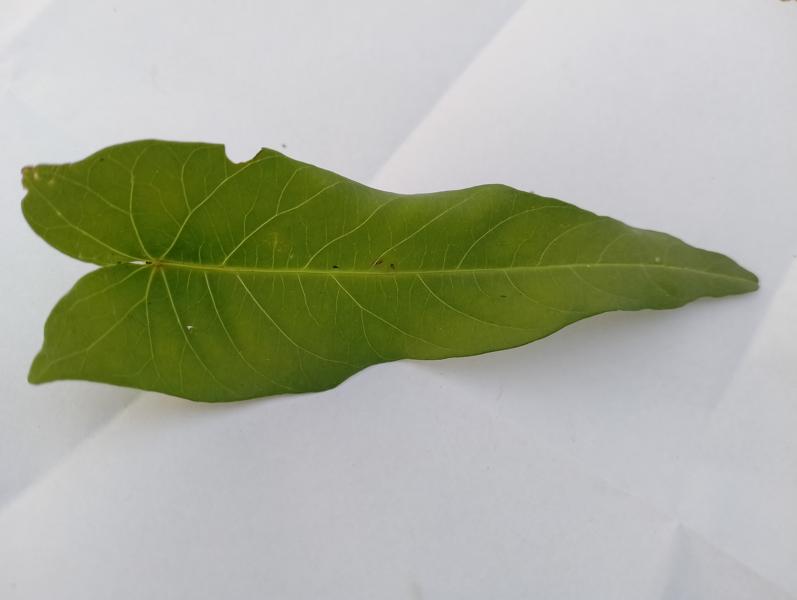
Weed species: Ipomoea aquatic